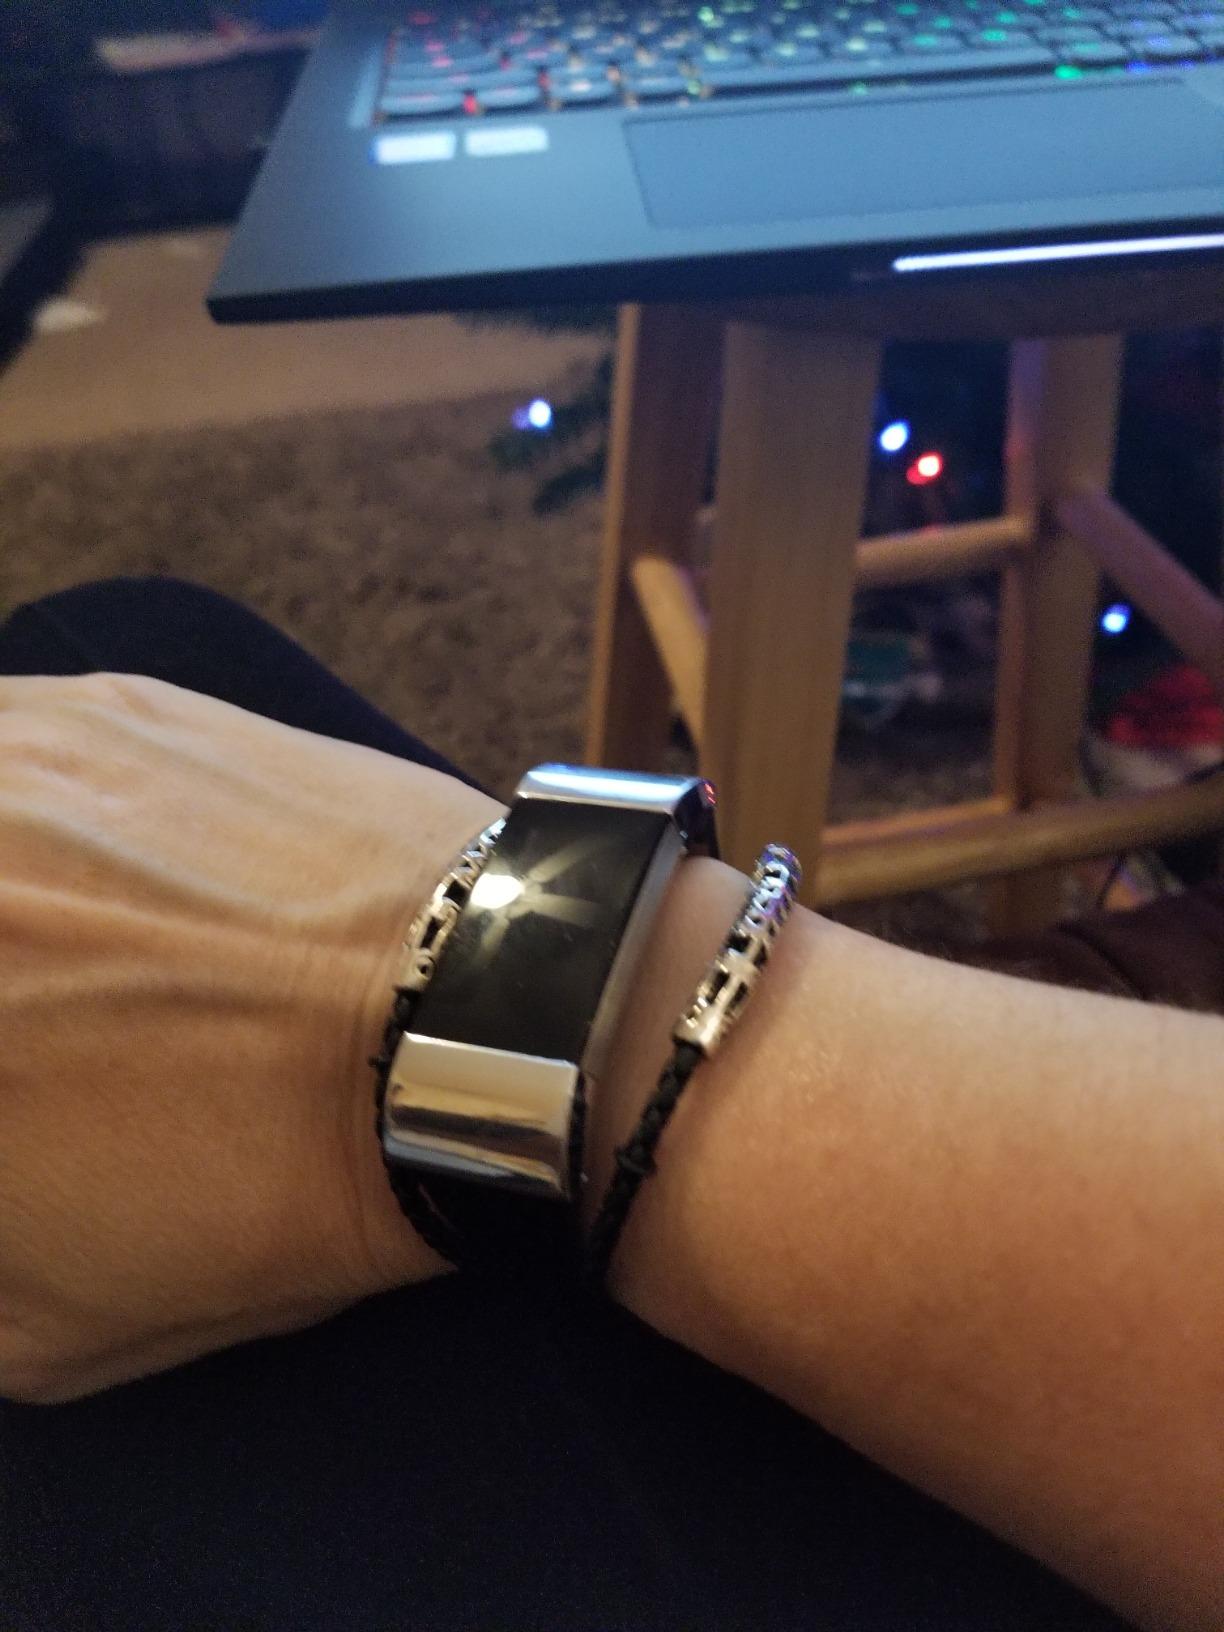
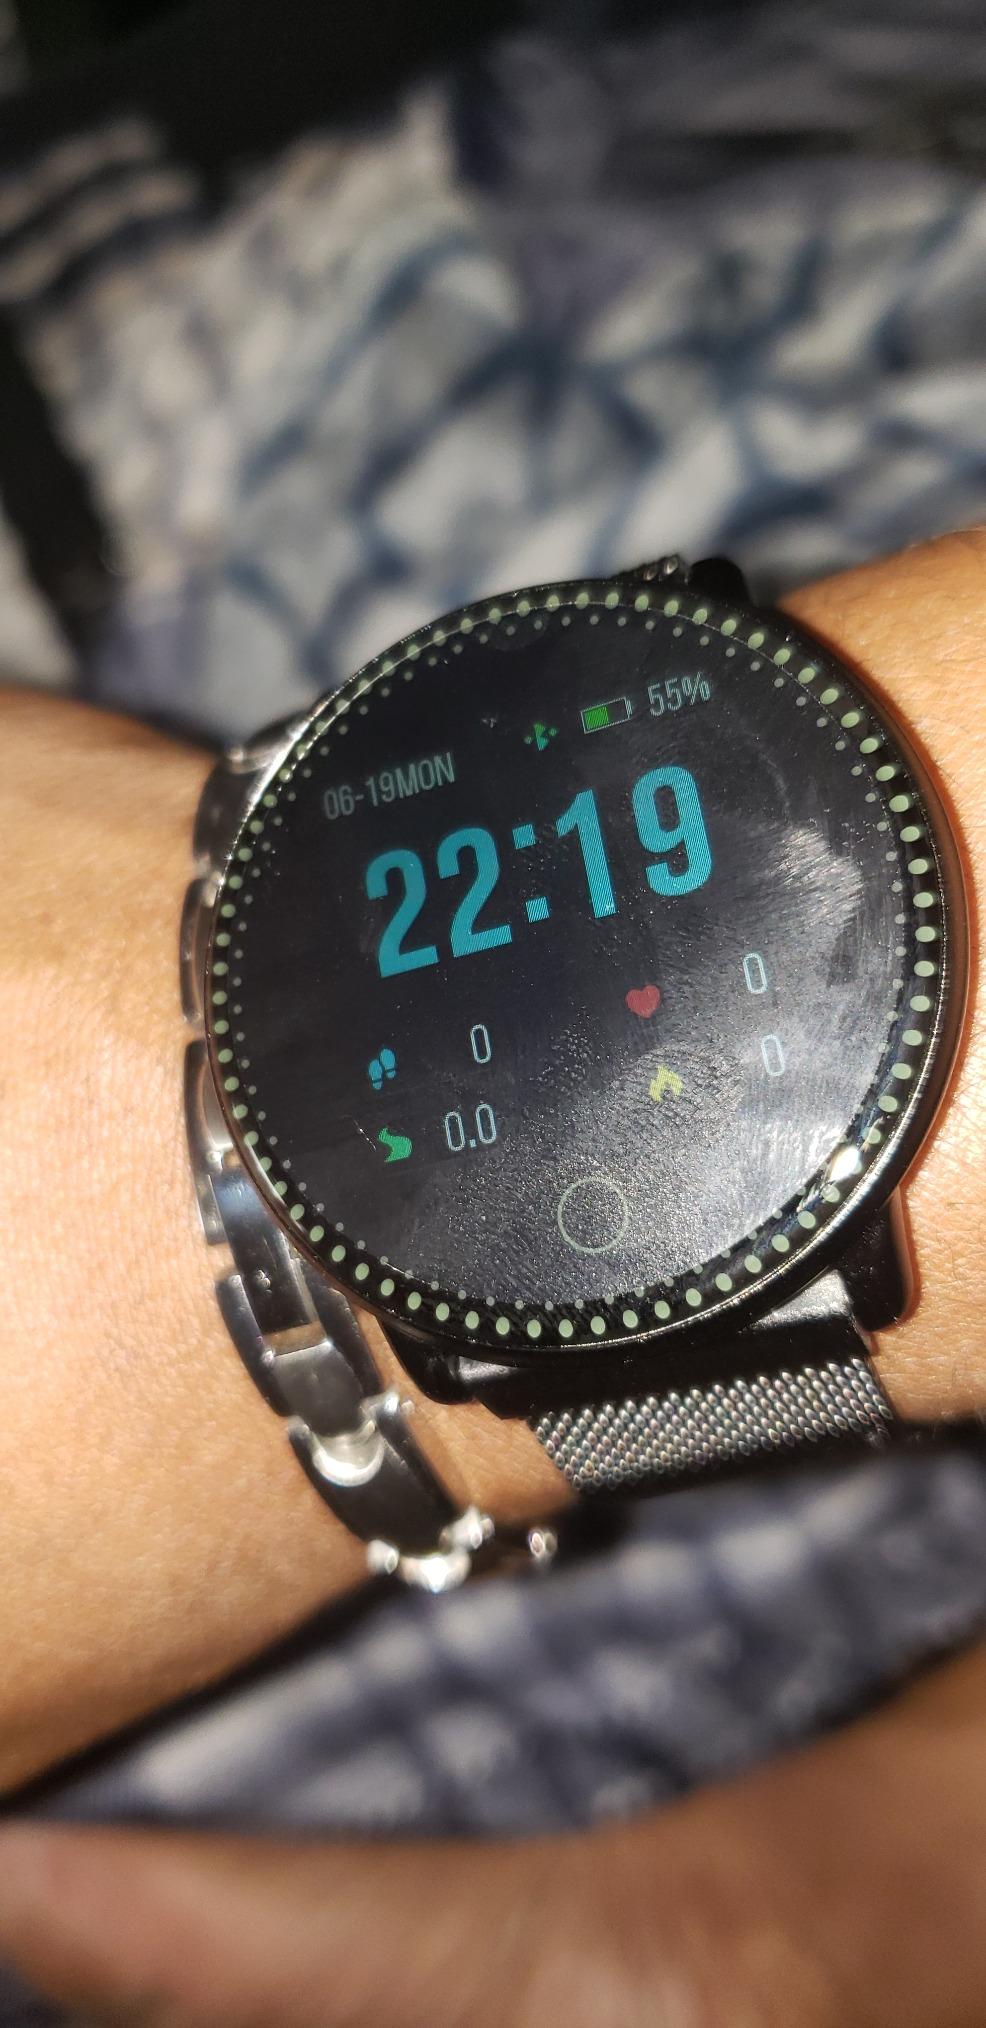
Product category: smartwatch
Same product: no